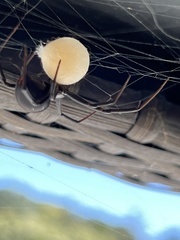
Species: Lactrodectus_hesperus